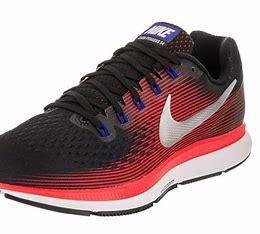
Brand: Nike
Model: Air Zoom Pegasus 34